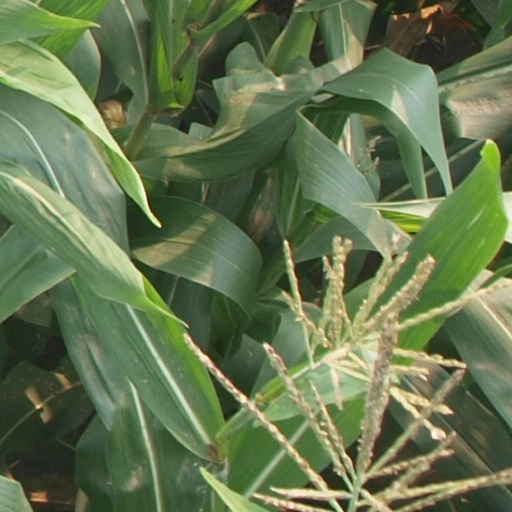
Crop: maize; corn